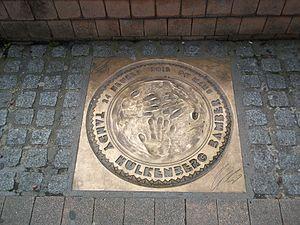
Plaque bronze de l'empreinte des Pilotes vainqueurs de l'édition 2015 des 24 heures du Mans
Les 24 Heures du Mans 2015 sont la 83ᵉ édition des 24 Heures du Mans, la 3ᵉ manche du calendrier du Championnat du monde d'endurance FIA 2015 et a eu lieu les samedi 13 et dimanche 14 juin 2015.